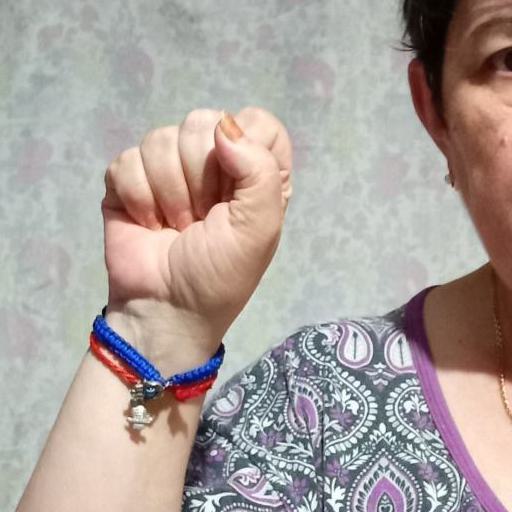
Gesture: fist